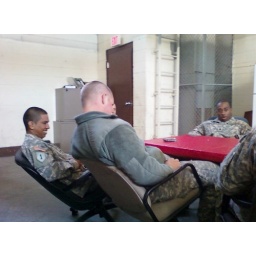
The guys sitting around the table